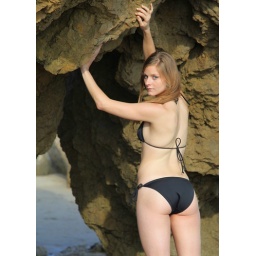
Photoshoot of a pretty model with long blonde hair and blue eyes in a black bikini.